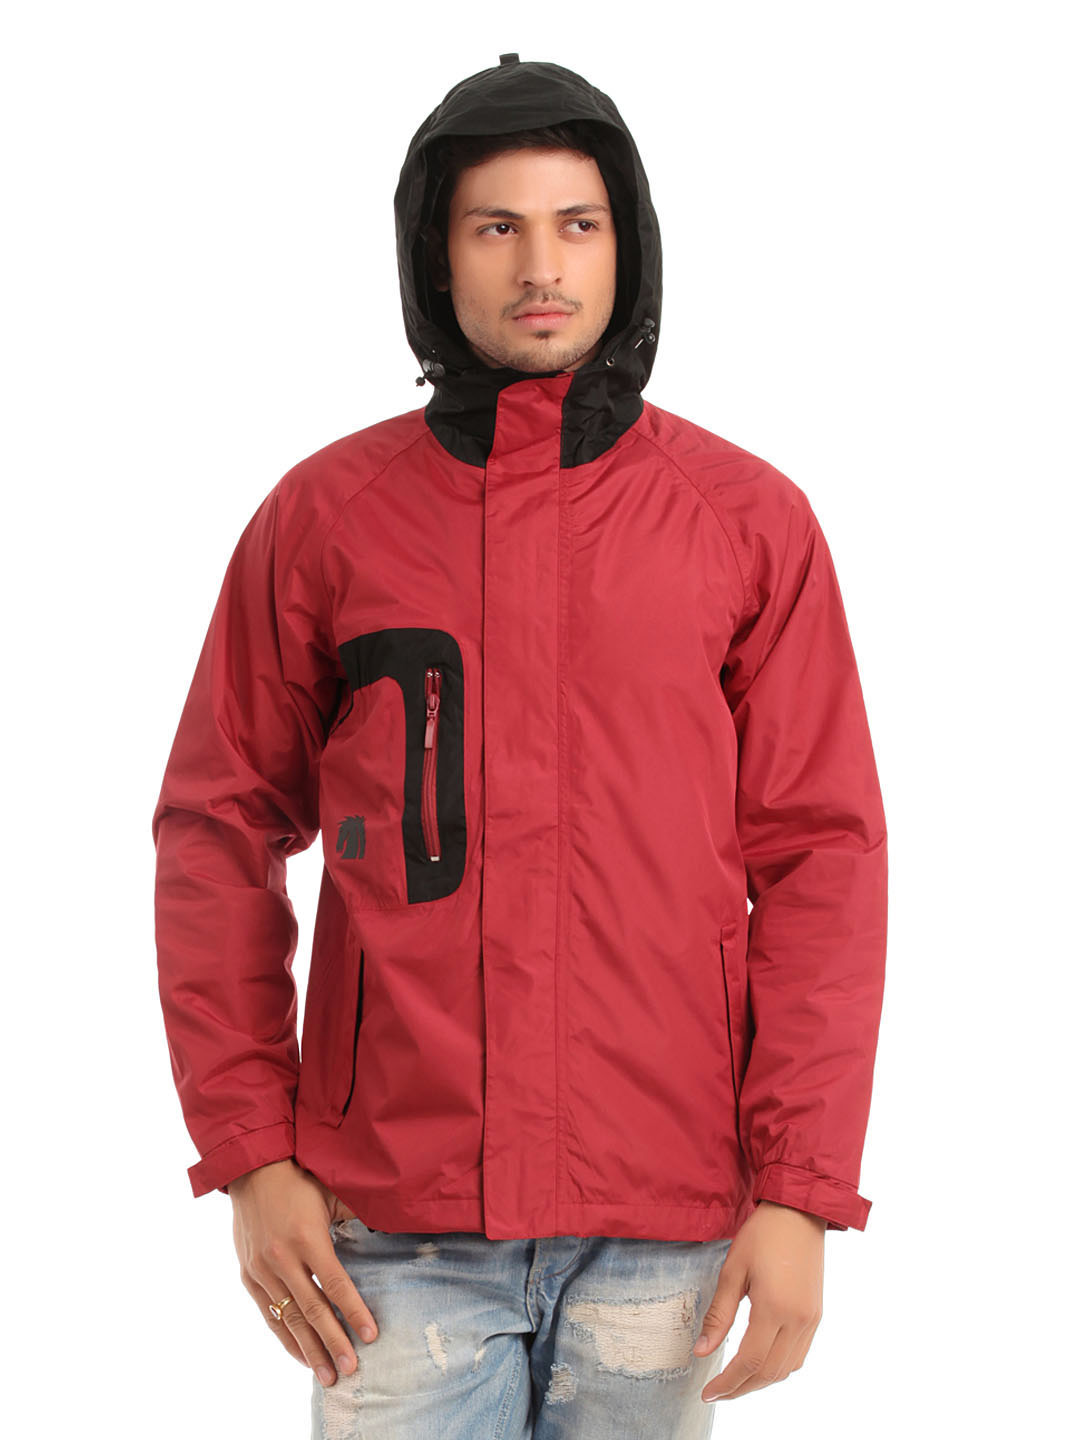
Just Natural Unisex Red Rain Jacket
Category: Apparel / Topwear / Rain Jacket
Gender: Unisex
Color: Red
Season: Summer 2012
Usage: NA